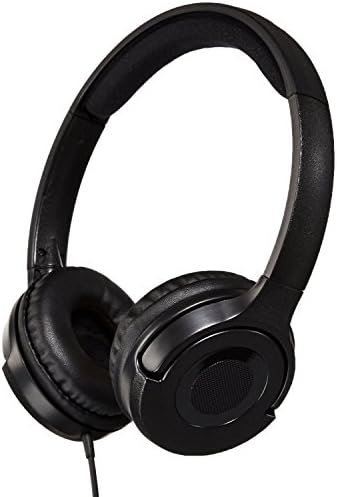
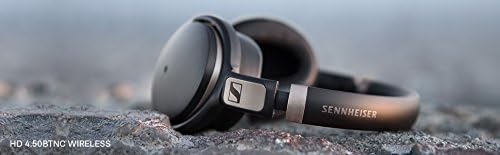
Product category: headphones
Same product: no